Asa Wright Nature Centre

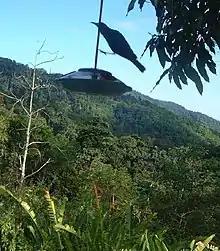
View from the lodge veranda including a bird and feeder in the foreground

The Asa Wright Nature Centre and Lodge is a nature resort and scientific research station in the Arima Valley of the Northern Range in Trinidad and Tobago. The centre is one of the top birdwatching spots in the Caribbean; a total of 256 species of birds have been recorded there. The centre is owned by a non-profit trust.